Yahweh

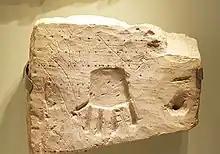
Uriyahu inscription, Khirbet el-Qom, 8th c. BCE, "Blessed is/be Uriyahu by Yahweh"

Philip King and Lawrence Stager place the history of Yahweh into the following periods: